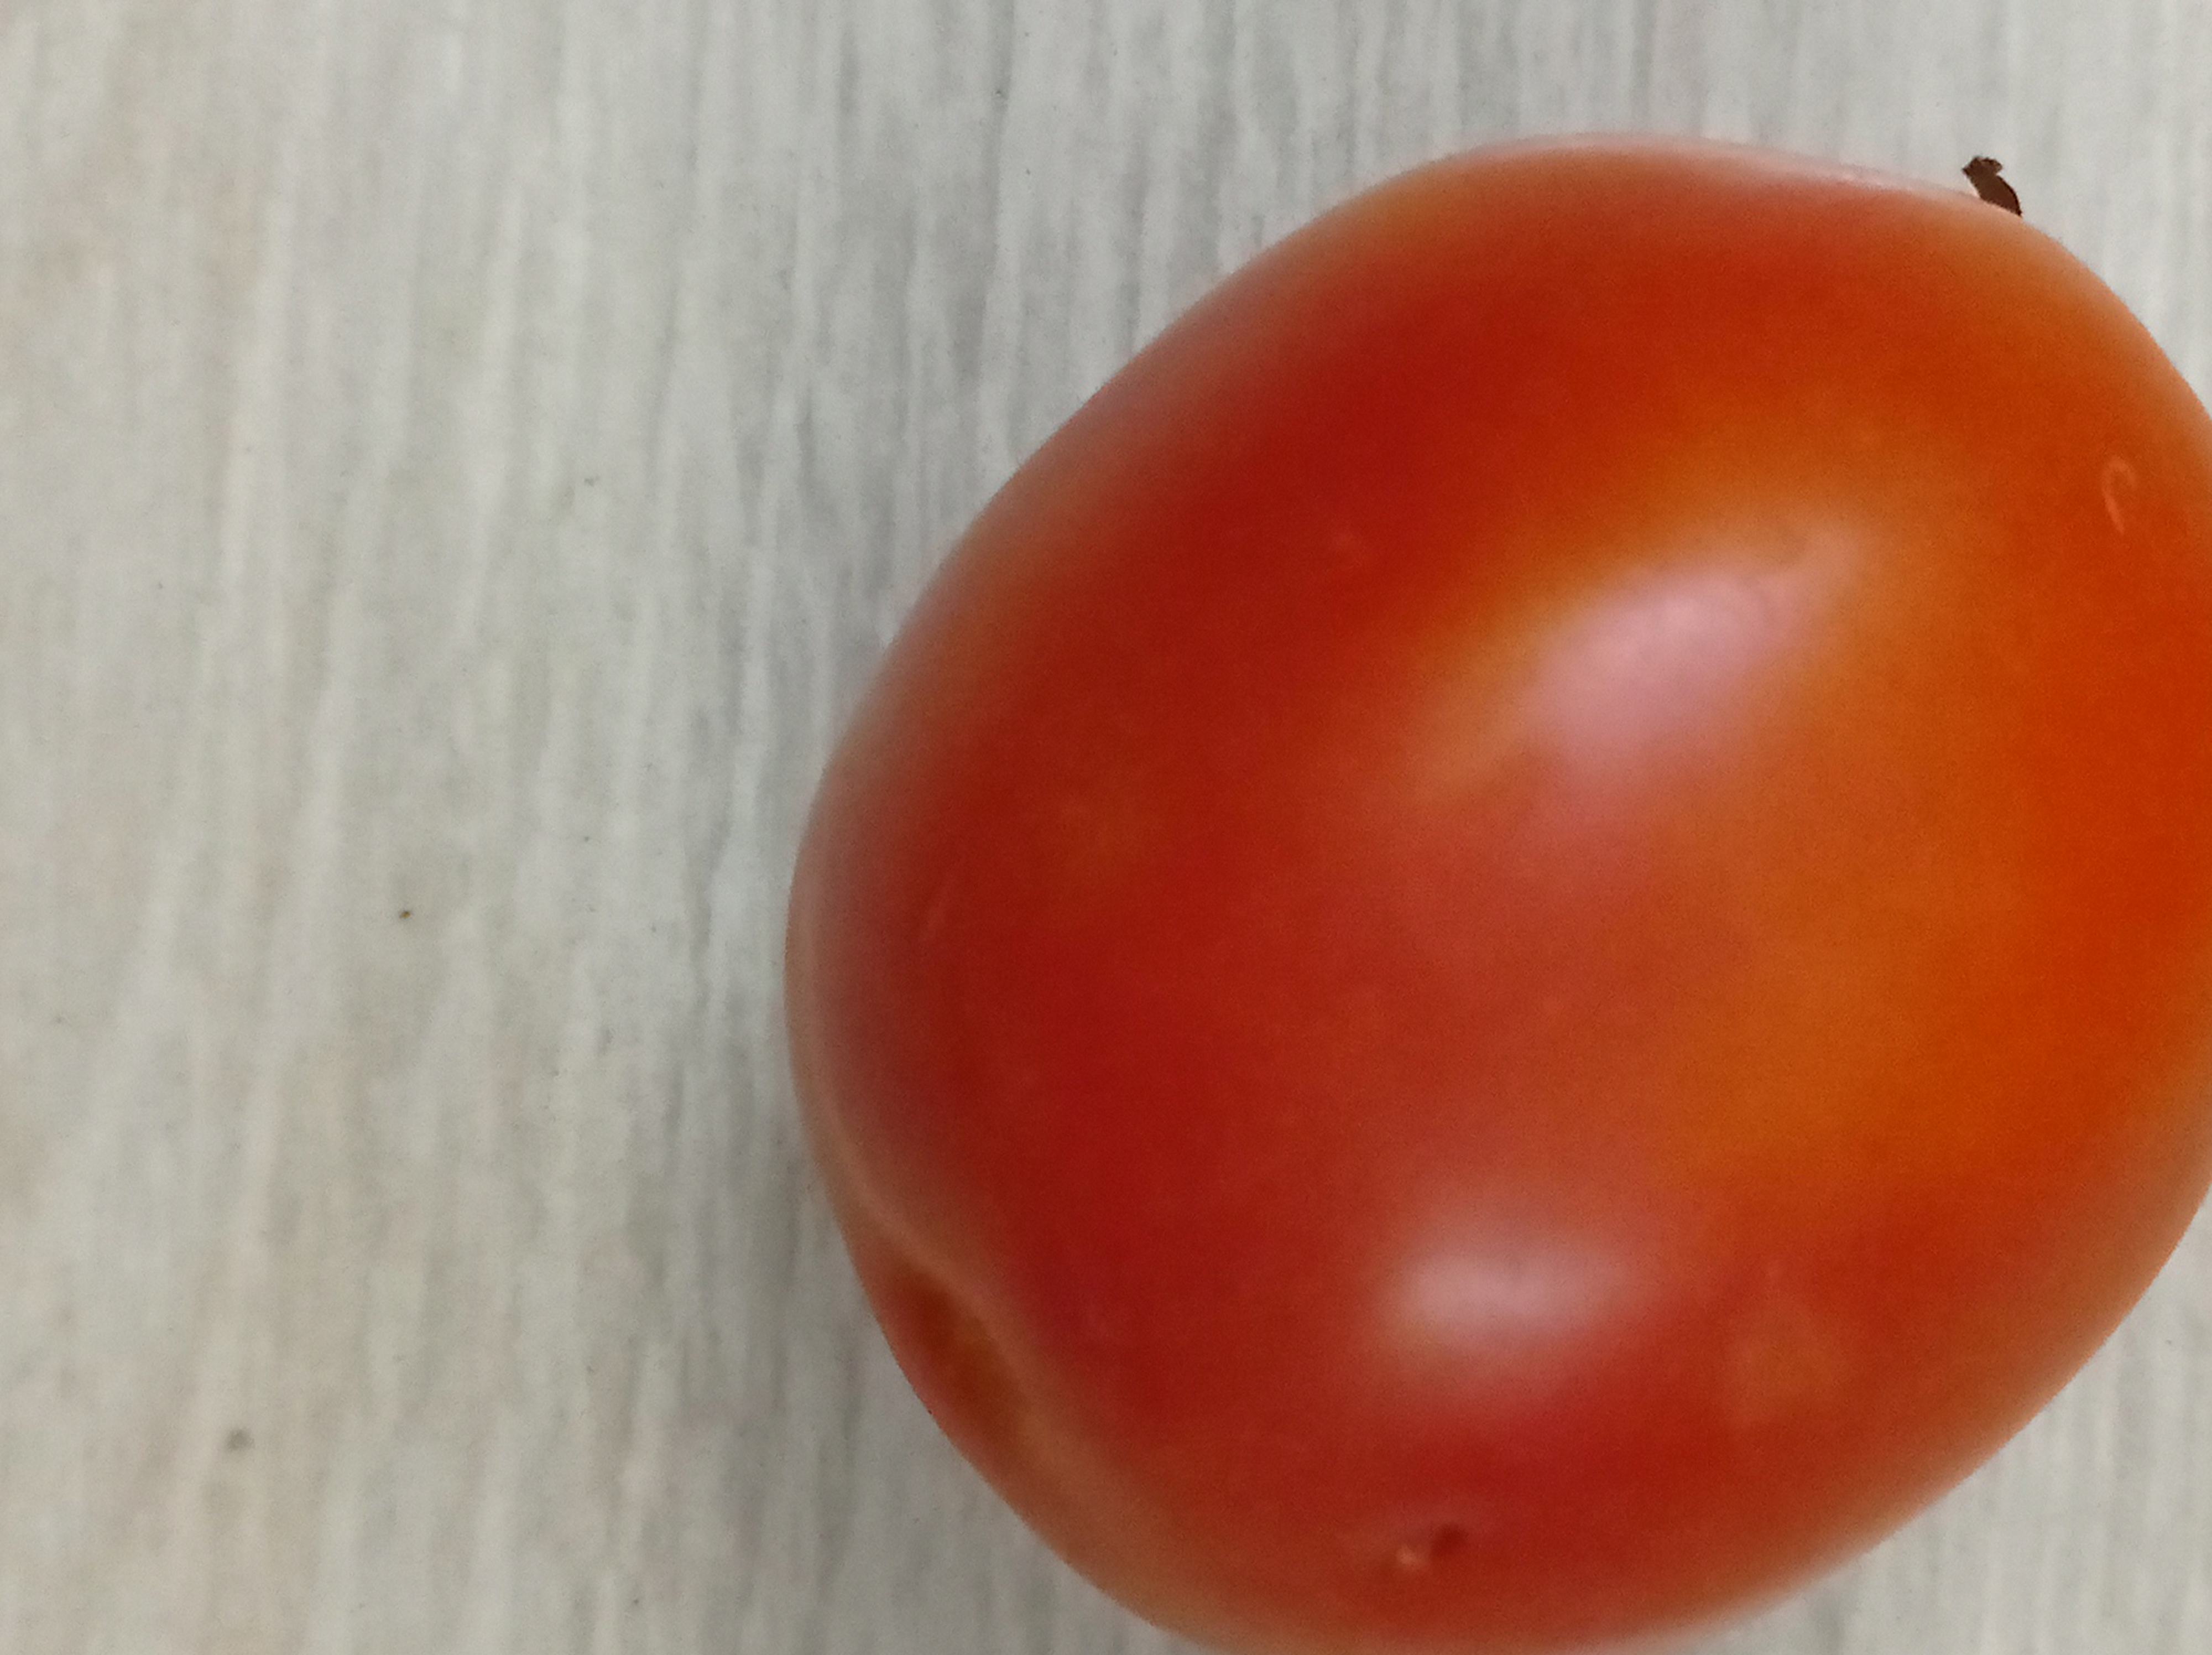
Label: Fresh